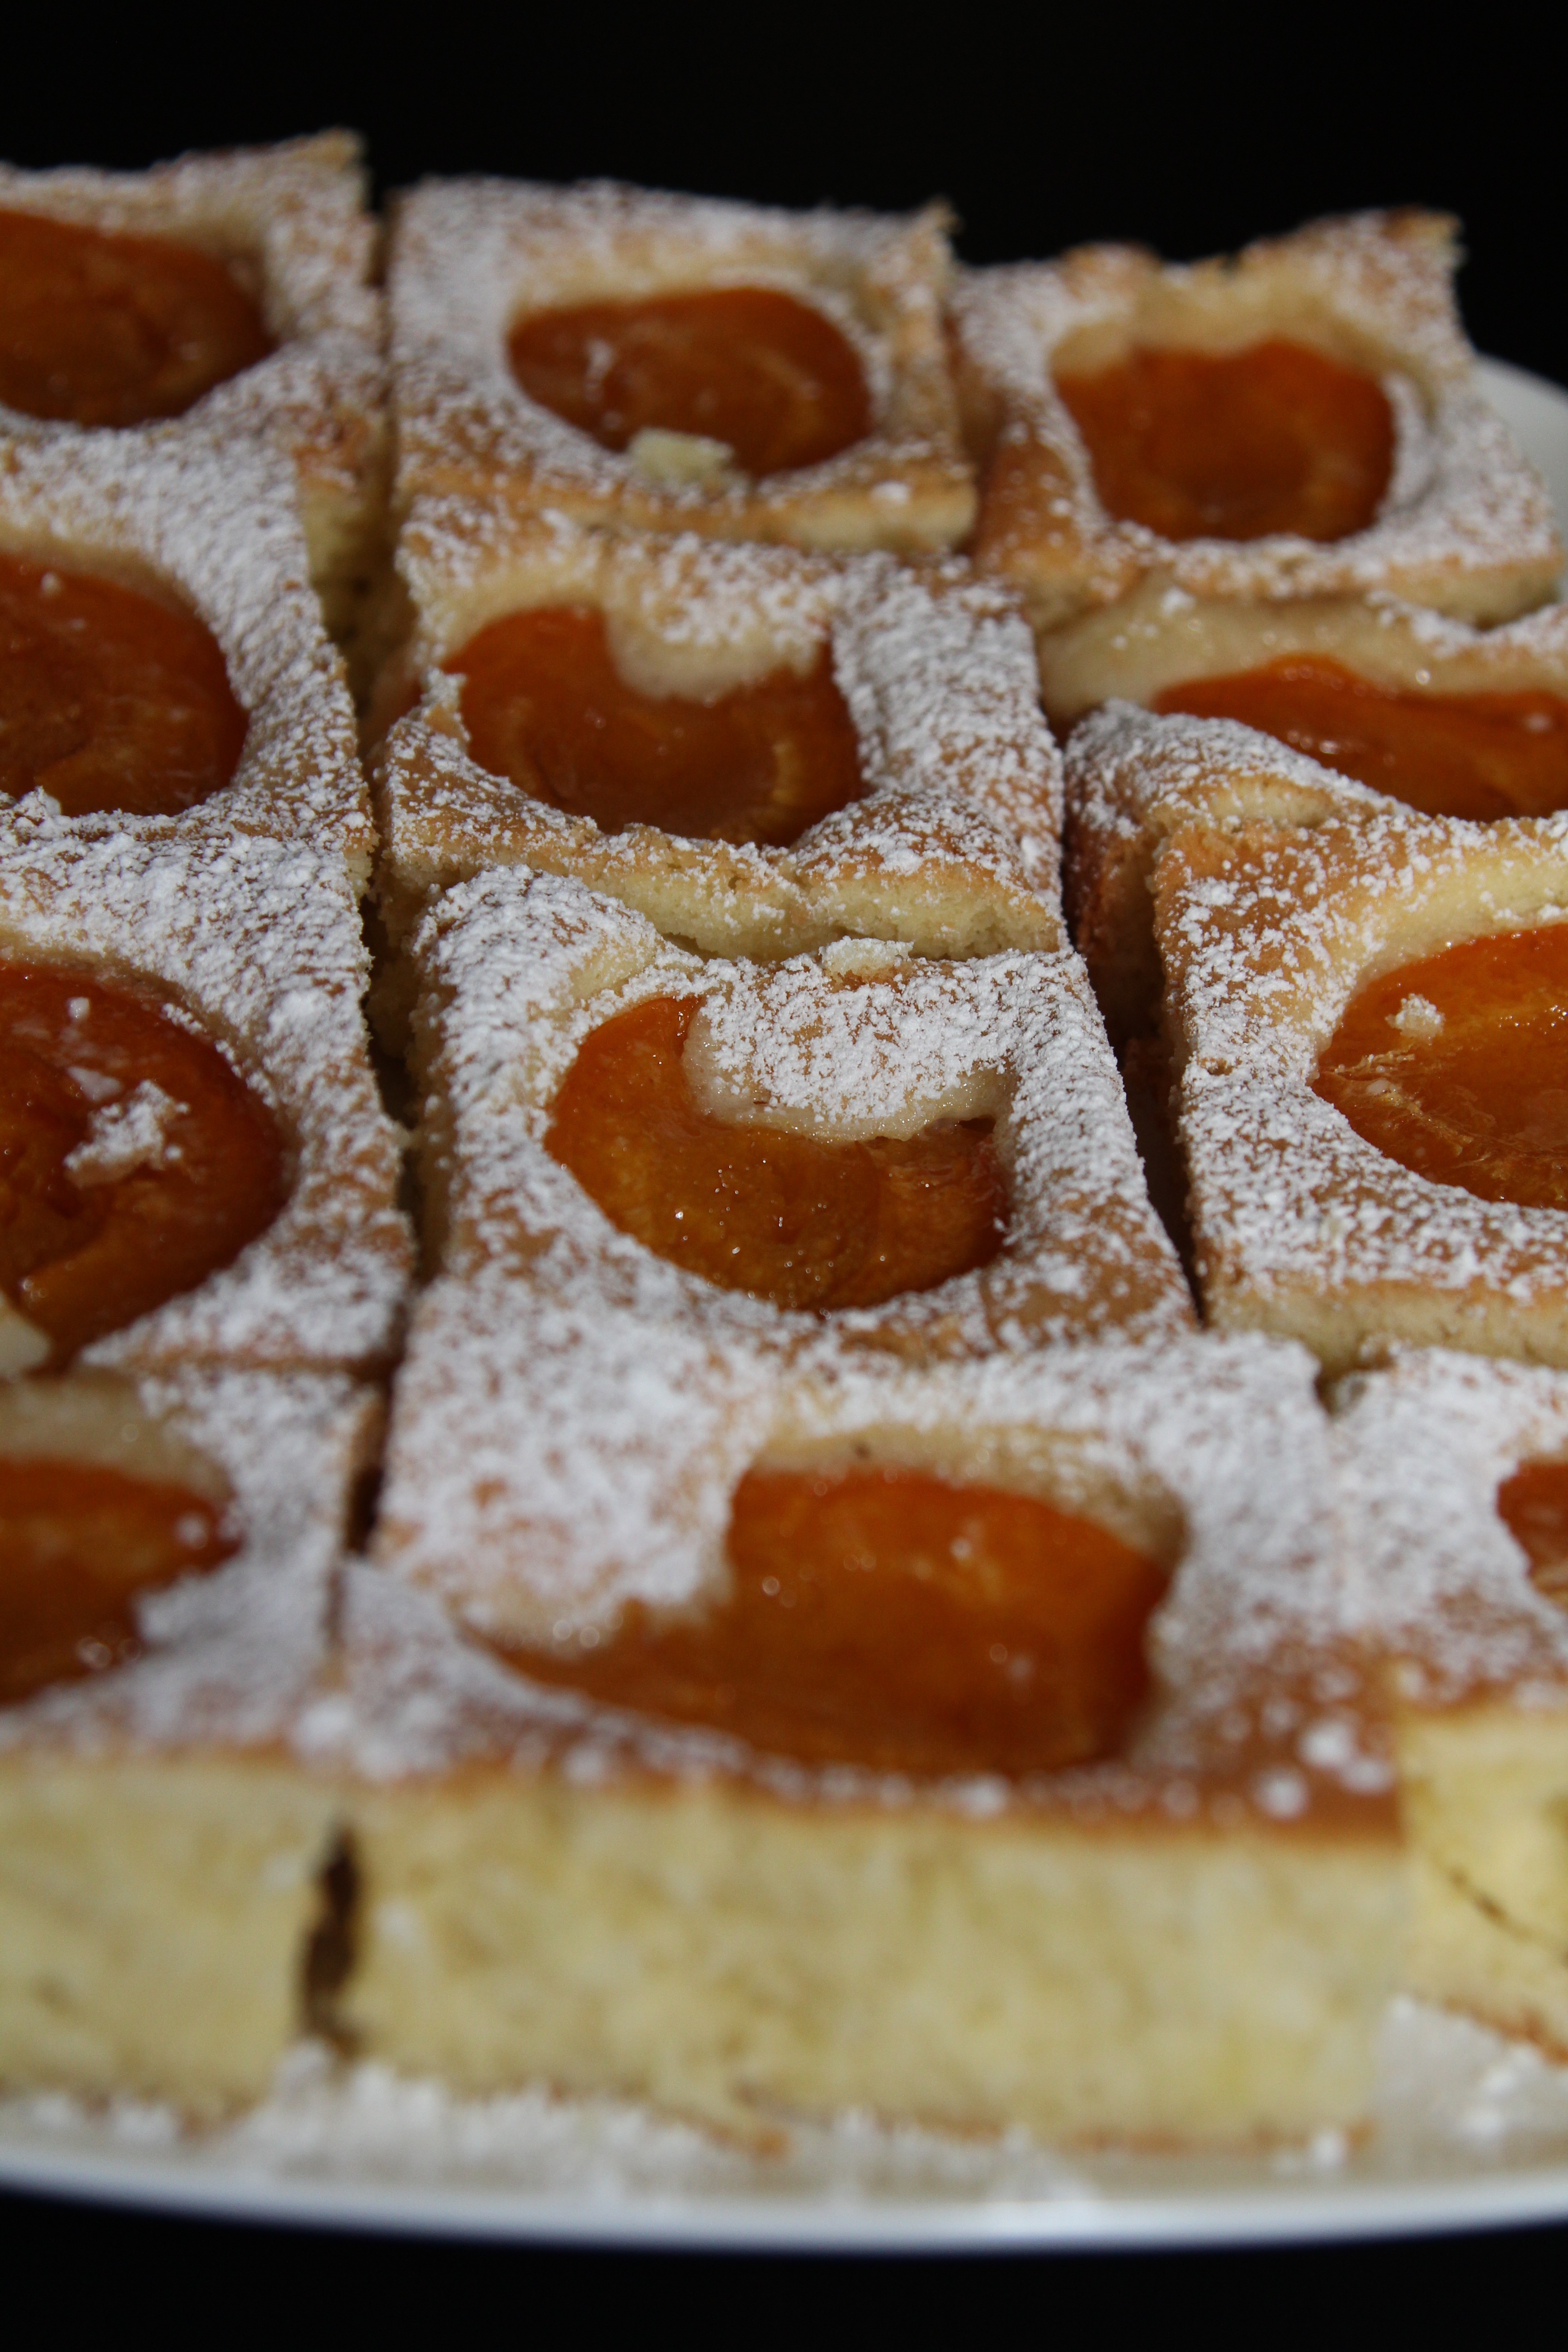
sweet, celebration, dish, food, produce, baking, dessert, wedding, cuisine, sugar, birthday, sweetness, baked goods, linzer torte